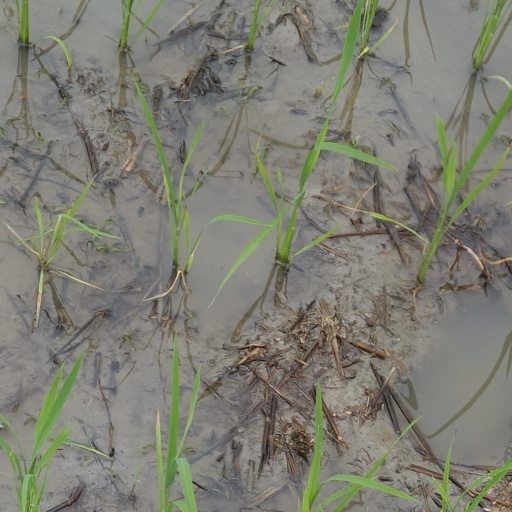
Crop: rice